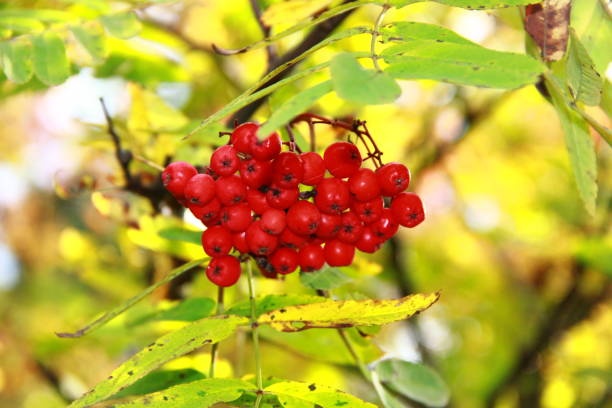
Label: redcurrant